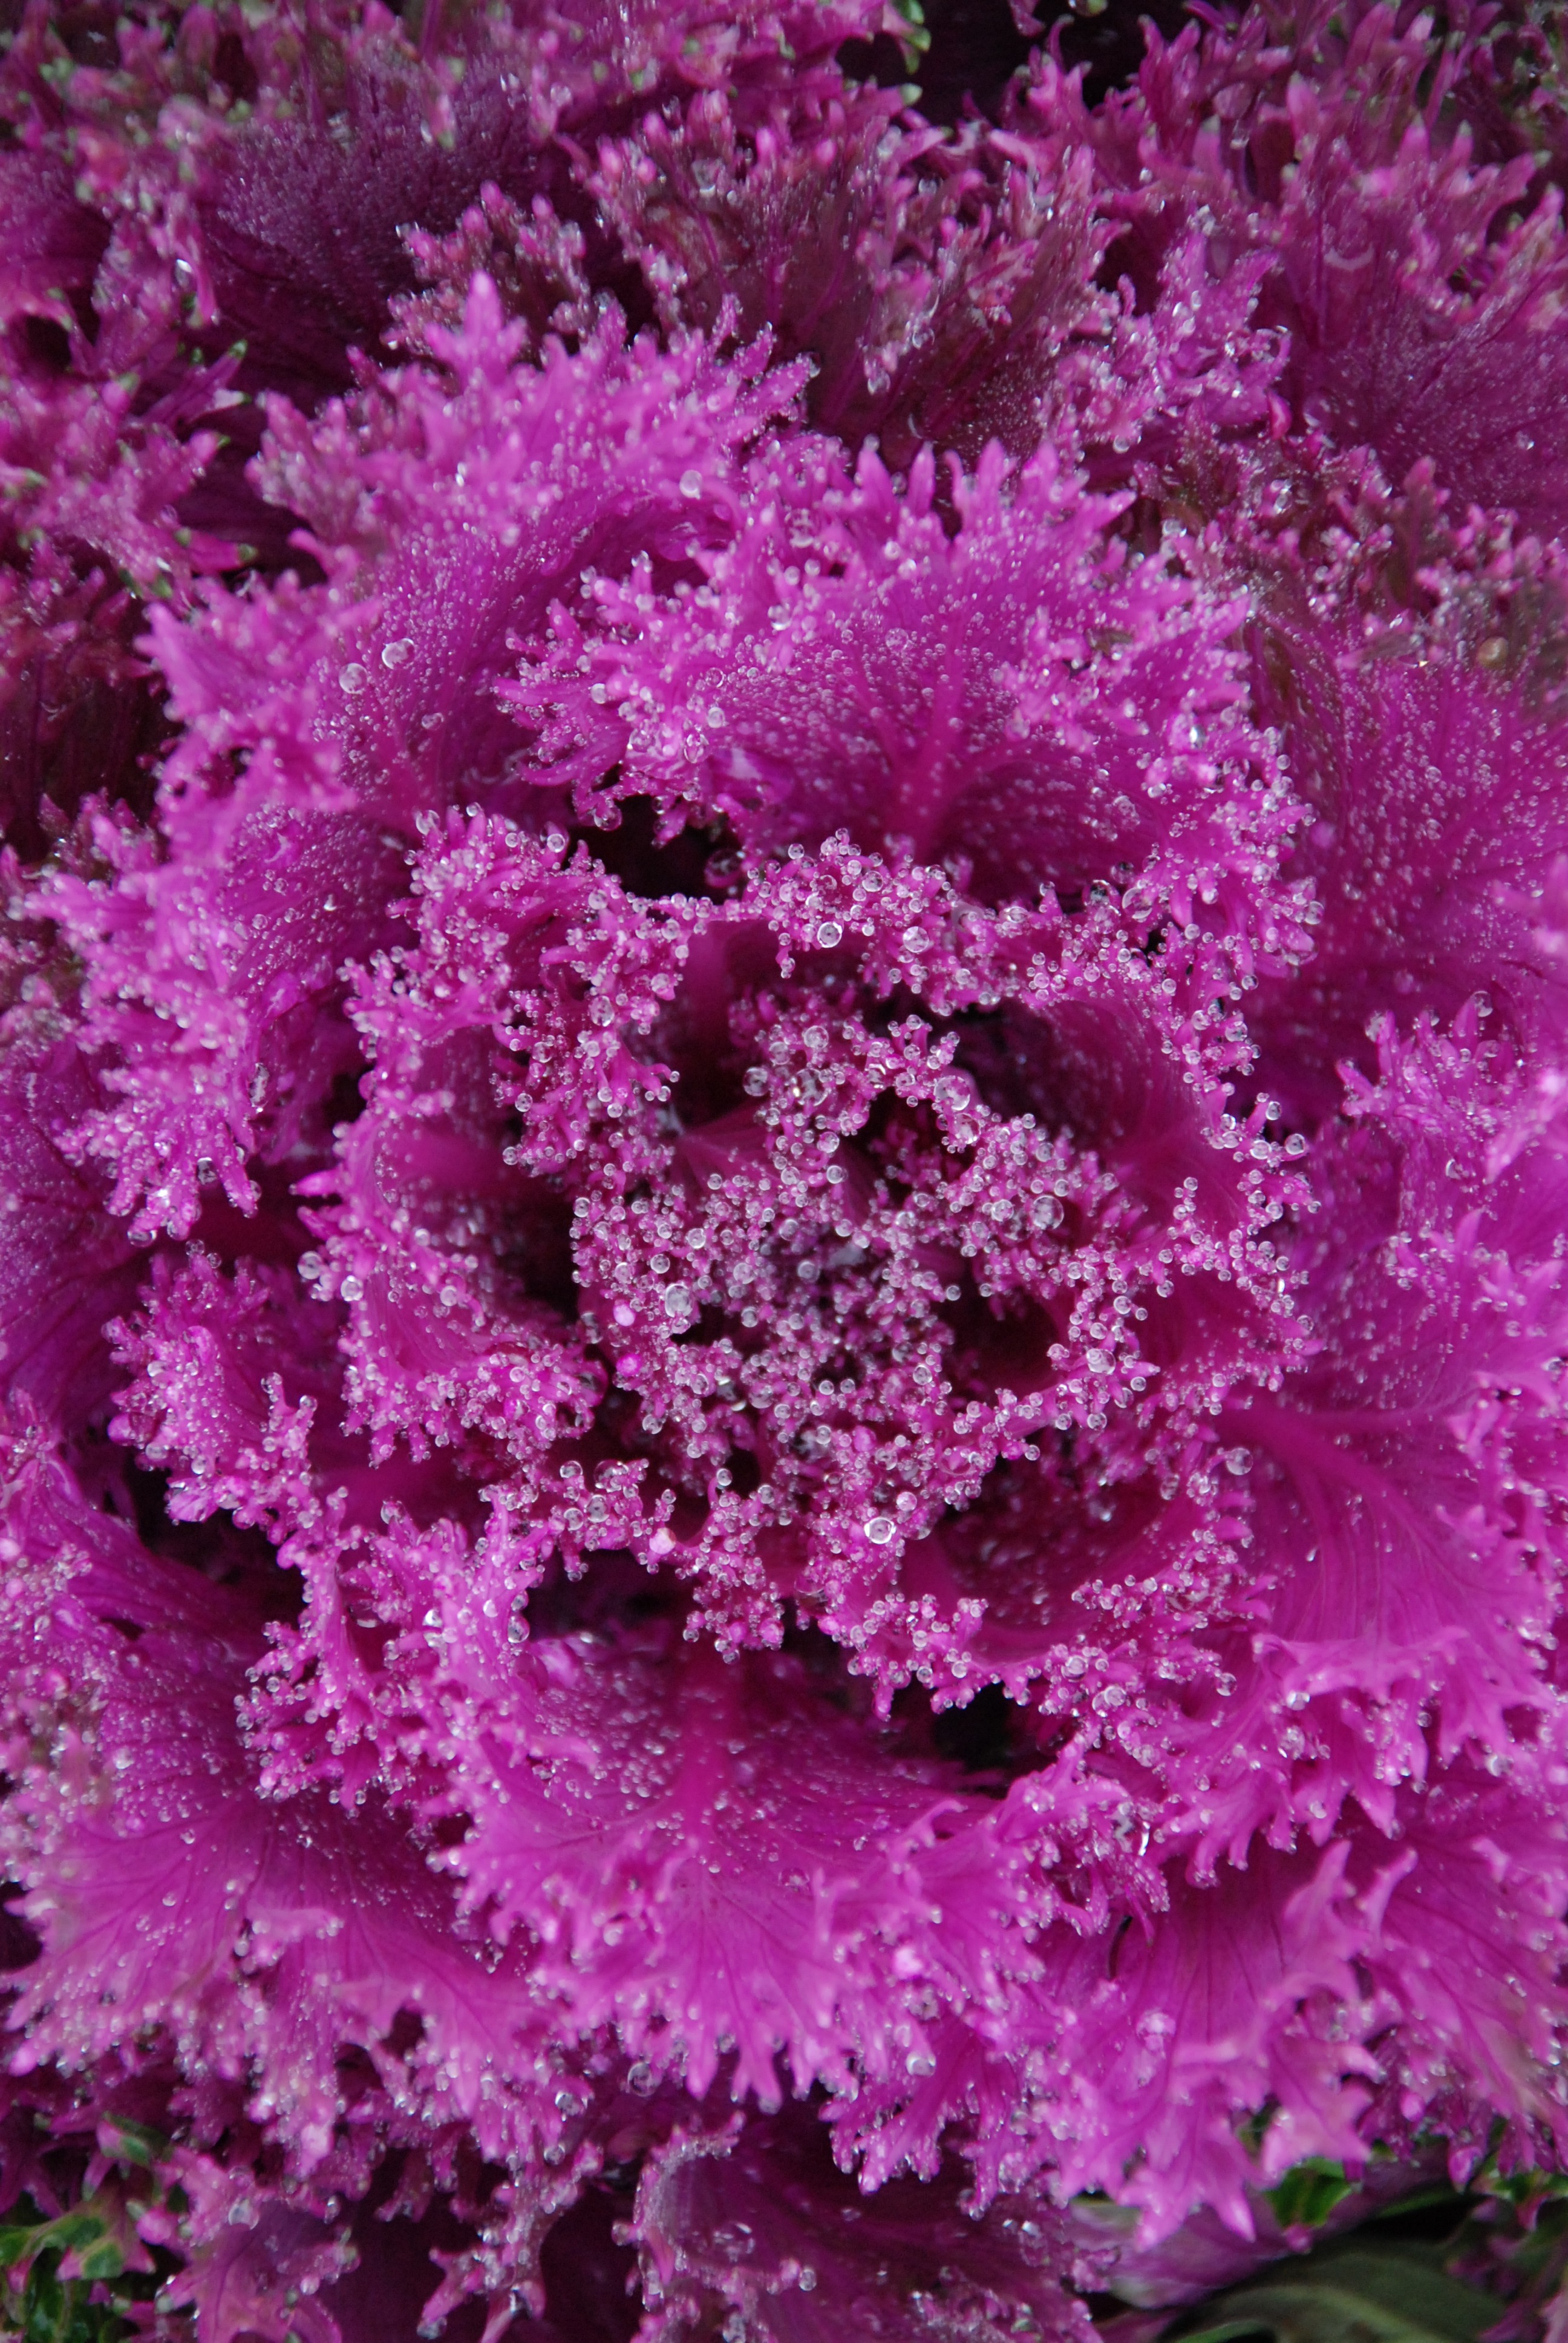
water, forest, branch, blossom, drop, plant, leaf, flower, petal, green, flora, shrub, flowering plant, annual plant, woody plant, land plant